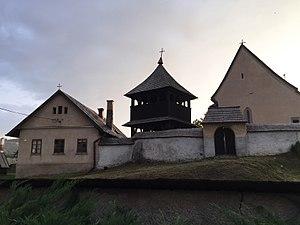
Eglise gothique d'Annonciation à Chyžné, Slovaquie. Slovenčina: Gotický kostol Zvestovania Panne Márii v Chyžnom.